James Thomas Hogan

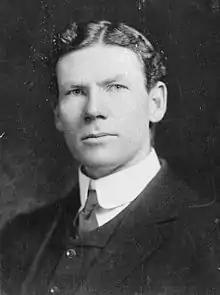

James Thomas Hogan (1 December 1874 – 1 January 1953) was an Independent Member of Parliament for two electorates in the North Island of New Zealand.